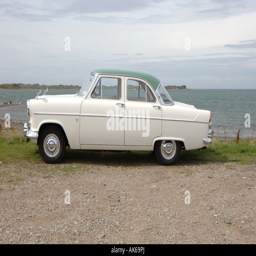
car at a remote beach